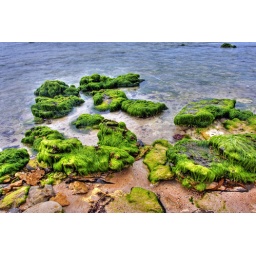
rock covered in green algae landscape